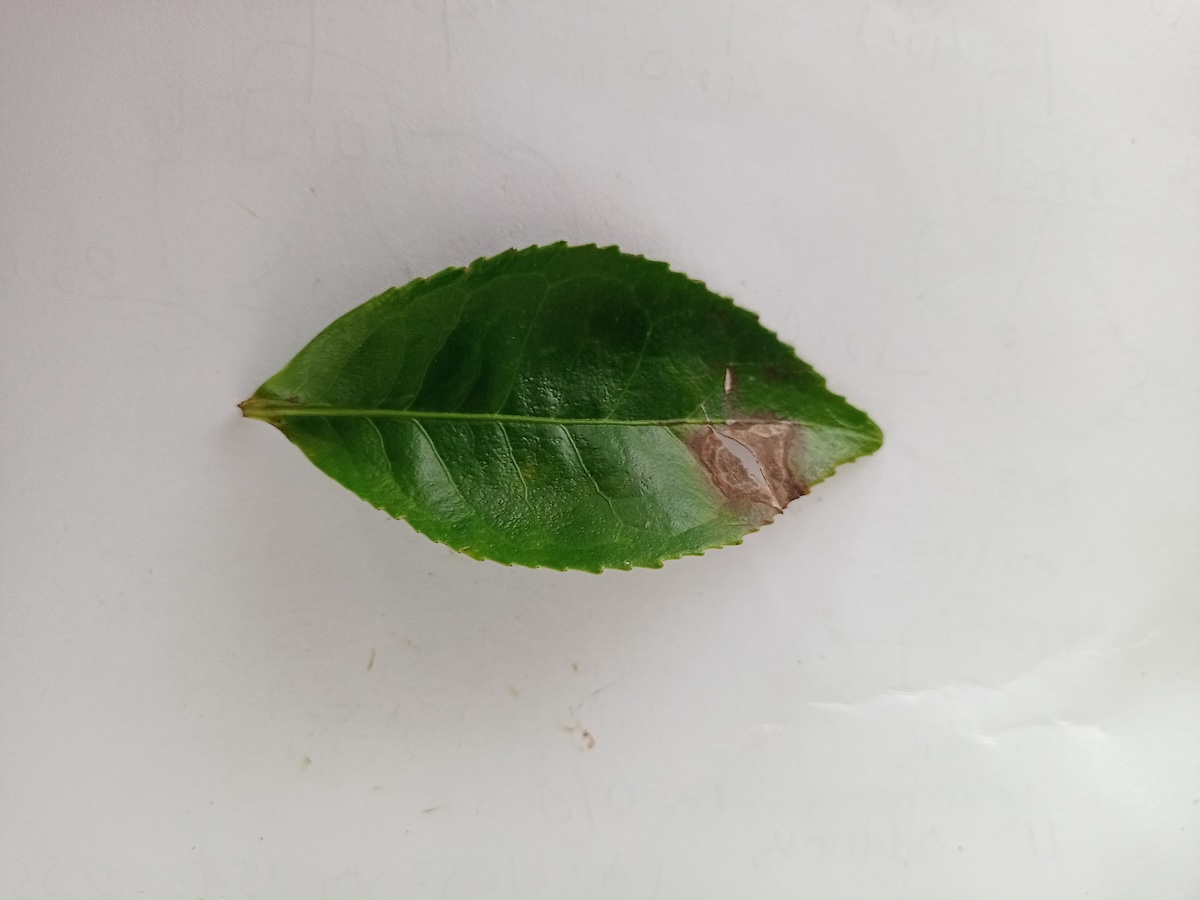
Label: Gray Blight